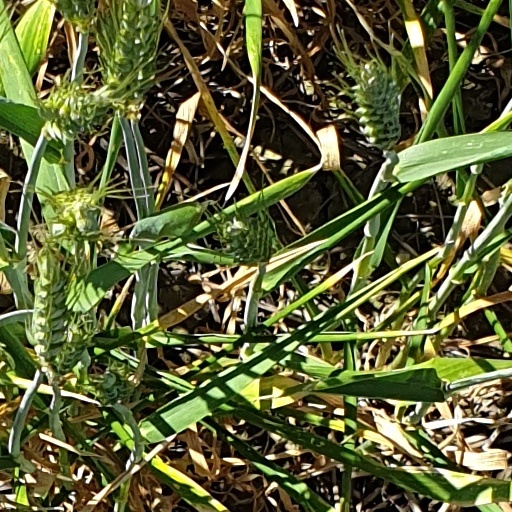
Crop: wheat